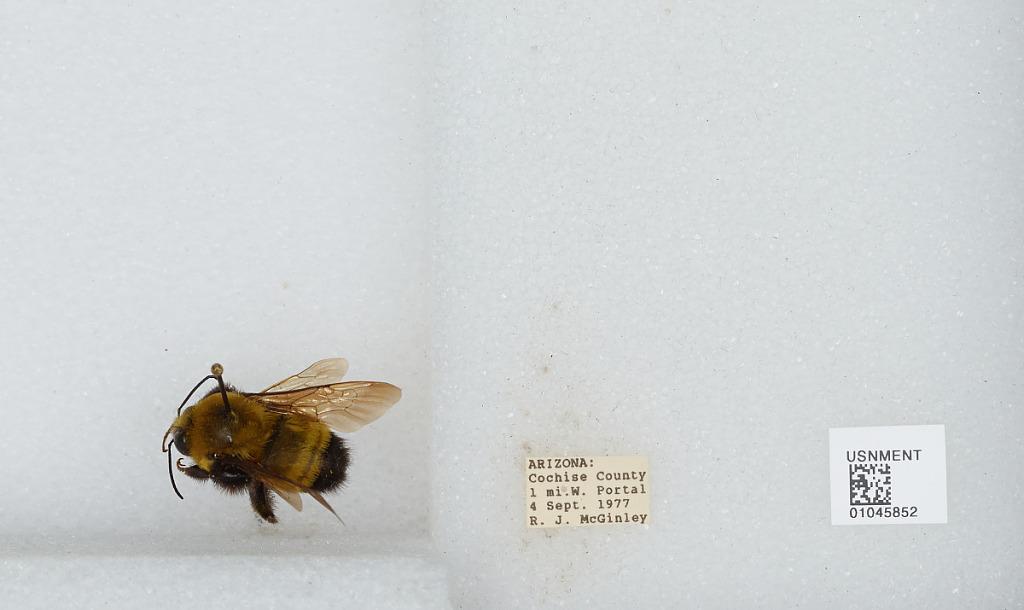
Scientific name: Bombus sp.
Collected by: R. McGinley
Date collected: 1977-9-4
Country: United States
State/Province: Arizona
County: Cochise
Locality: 1 mile west of Portal
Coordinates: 31.9147, -109.157